Terror Illustrated

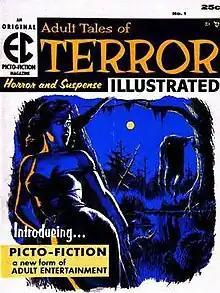
Reed Crandall cover, issue #1

Terror Illustrated was a black-and-white magazine published by EC Comics in late 1955 and early 1956. Part of EC's Picto-Fiction line, each magazine featured three to five stories. The format alternated blocks of text with several illustrations per page.